A Certain Magical Index

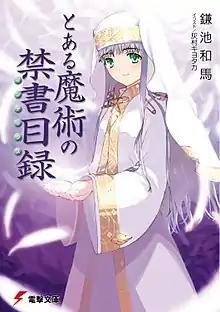
First light novel volume cover, featuring Index

is a Japanese light novel series written by Kazuma Kamachi and illustrated by Kiyotaka Haimura, which has been published by ASCII Media Works under their Dengeki Bunko imprint since April 2004 in a total of three separate series. The first ran from April 2004 to October 2010, the second from March 2011 to July 2019, and the third from February 2020 to present.